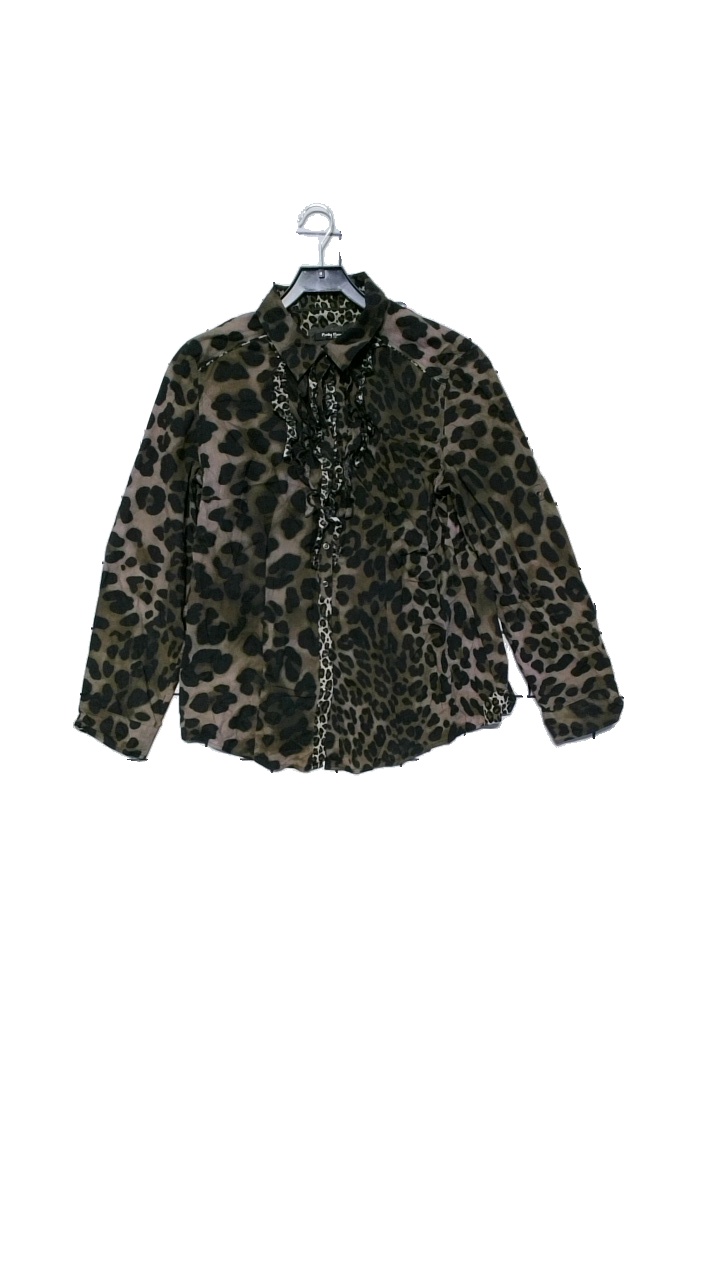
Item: Blouse (Ladies)
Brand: Betty Barkley
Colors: Black, Brown, Multicolor
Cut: Regular
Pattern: Animal print
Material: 100% cotton
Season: All
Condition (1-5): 4
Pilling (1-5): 4
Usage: Reuse
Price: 100-150